Eaglenest Wildlife Sanctuary

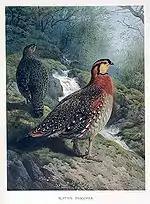
Blyth's tragopan

In Eaglenest Wildlife Sanctuary there is a camp named Sessni which in Nepali language means nettle. The place is filled with poisonous elephant nettles on either side of the road.